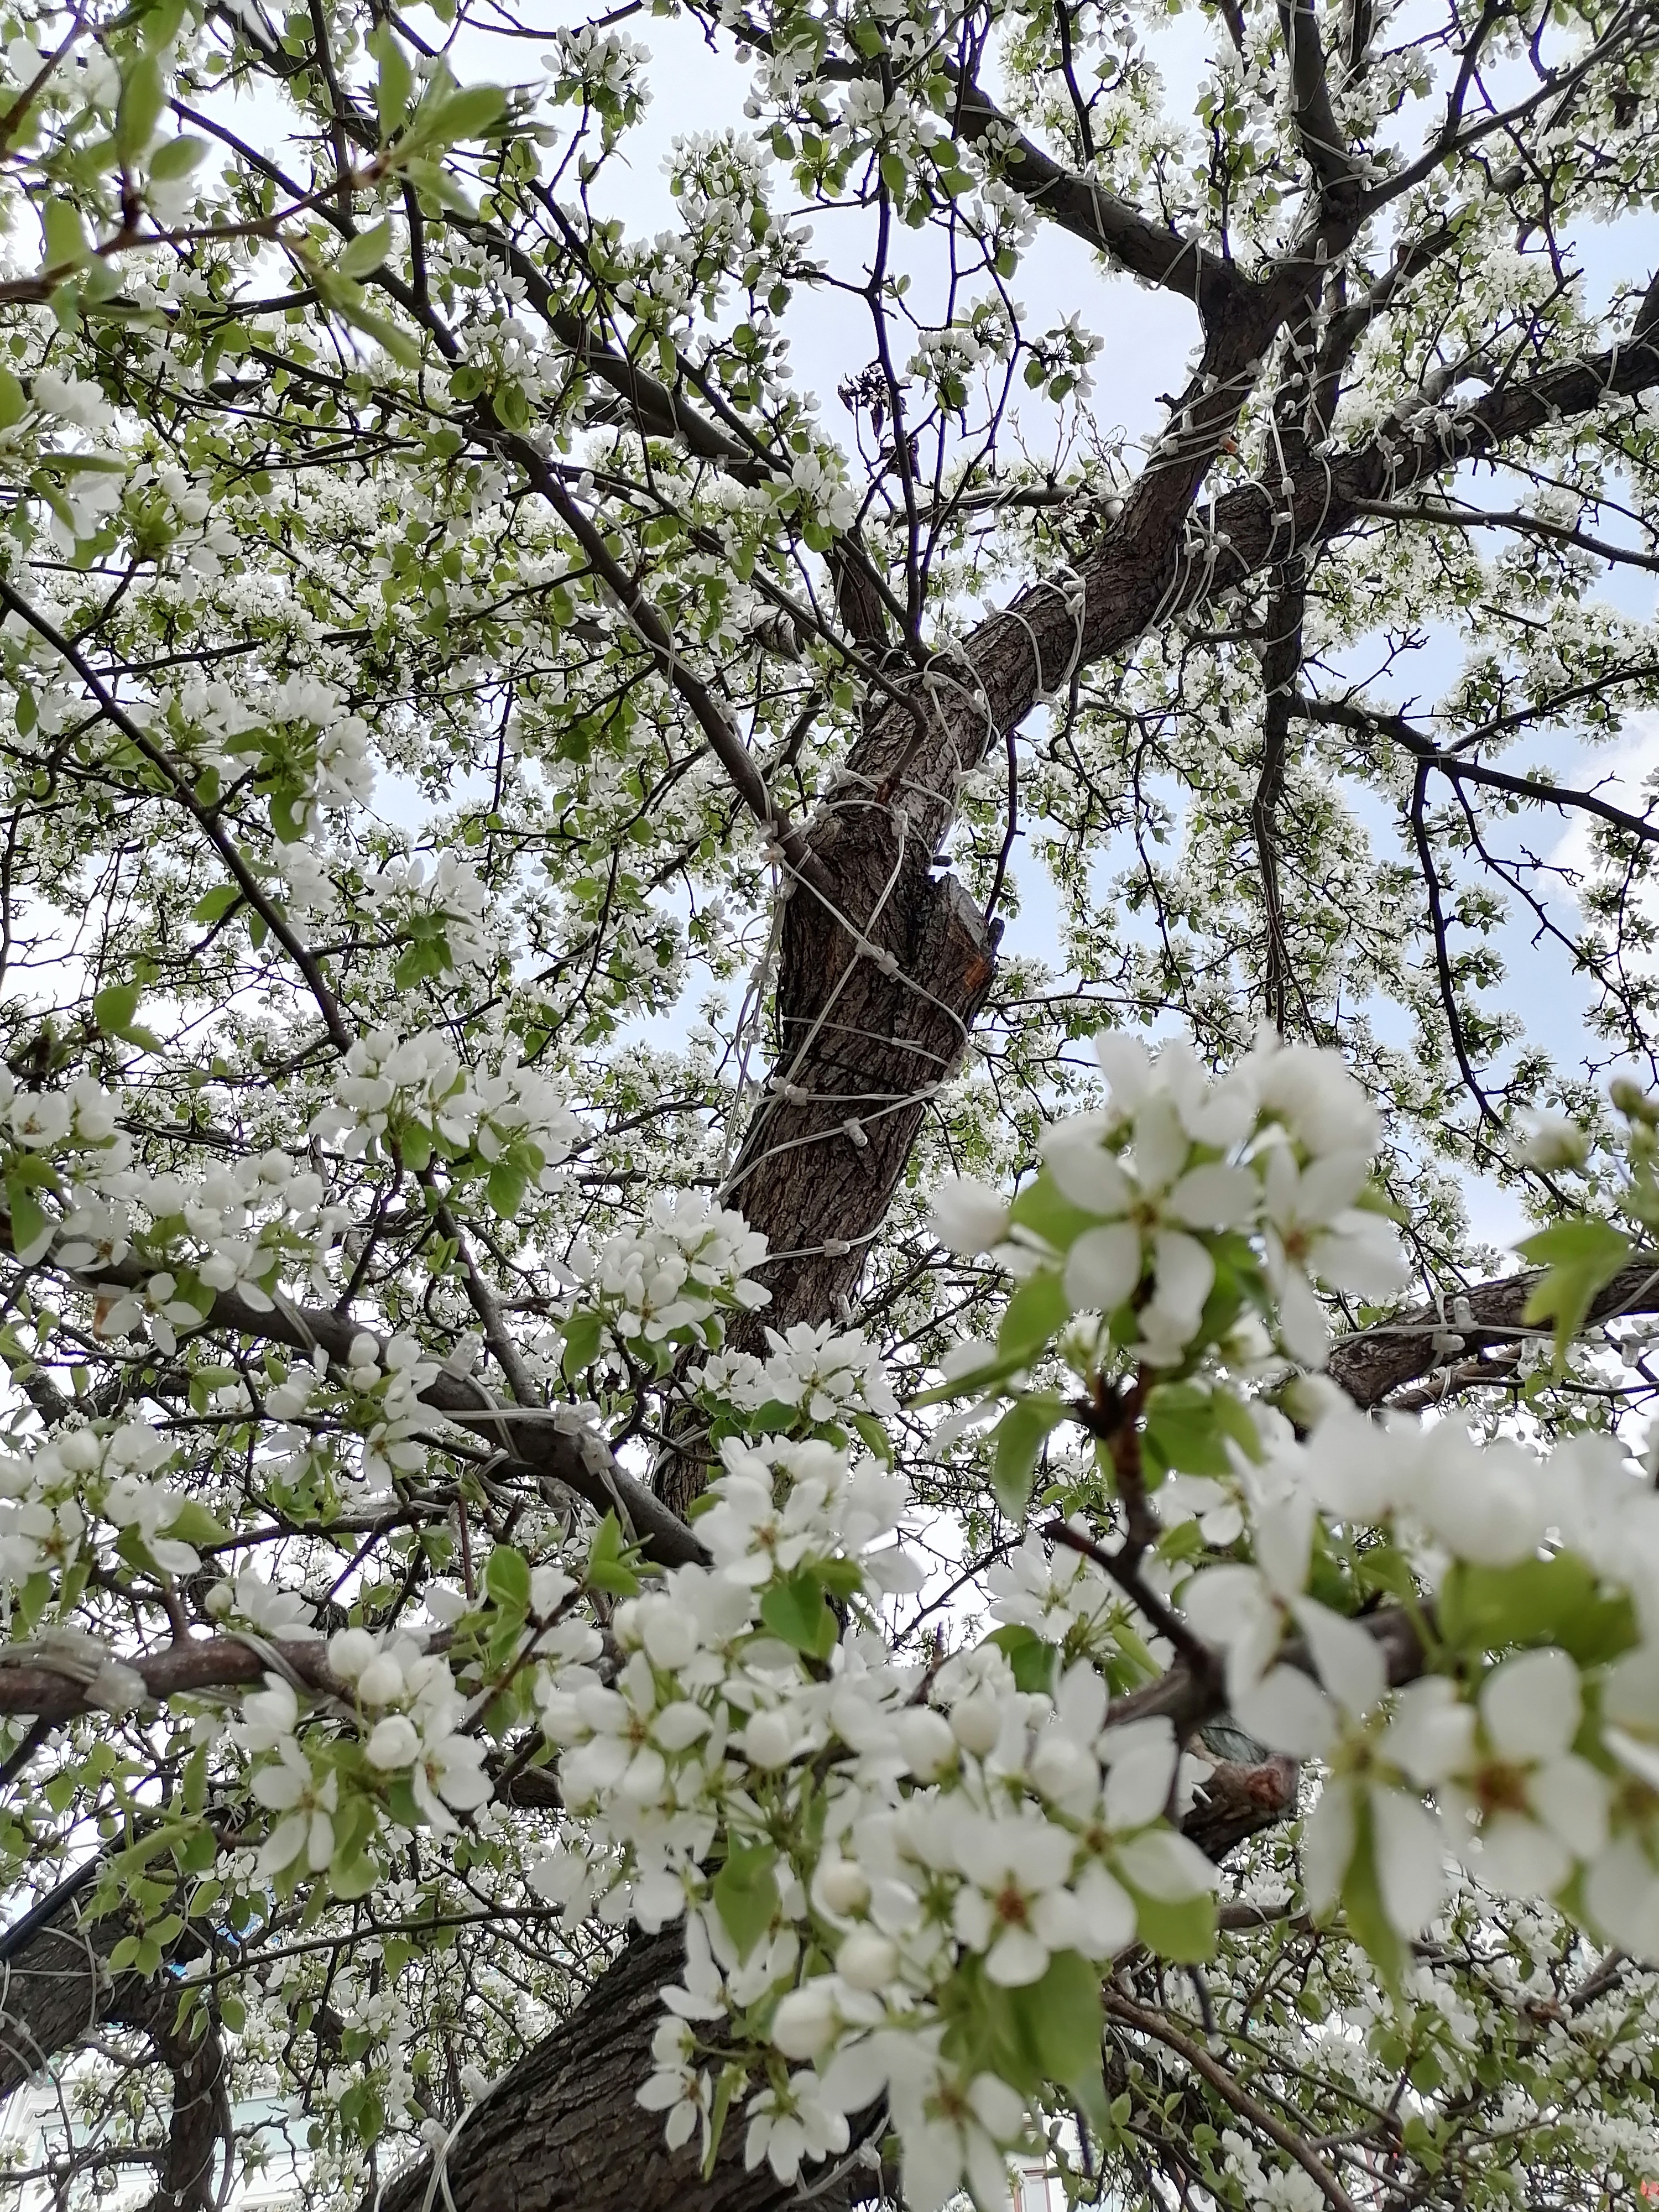
cherry blossom, spring, flower, plant, twig, tree, petal, sky, trunk, flowering plant, shrub, blossom, Dogwood family, deciduous, malus, temperate broadleaf and mixed forest, prunus, viburnum, moschatel family, spirea, cornales, parsley family, plant stem